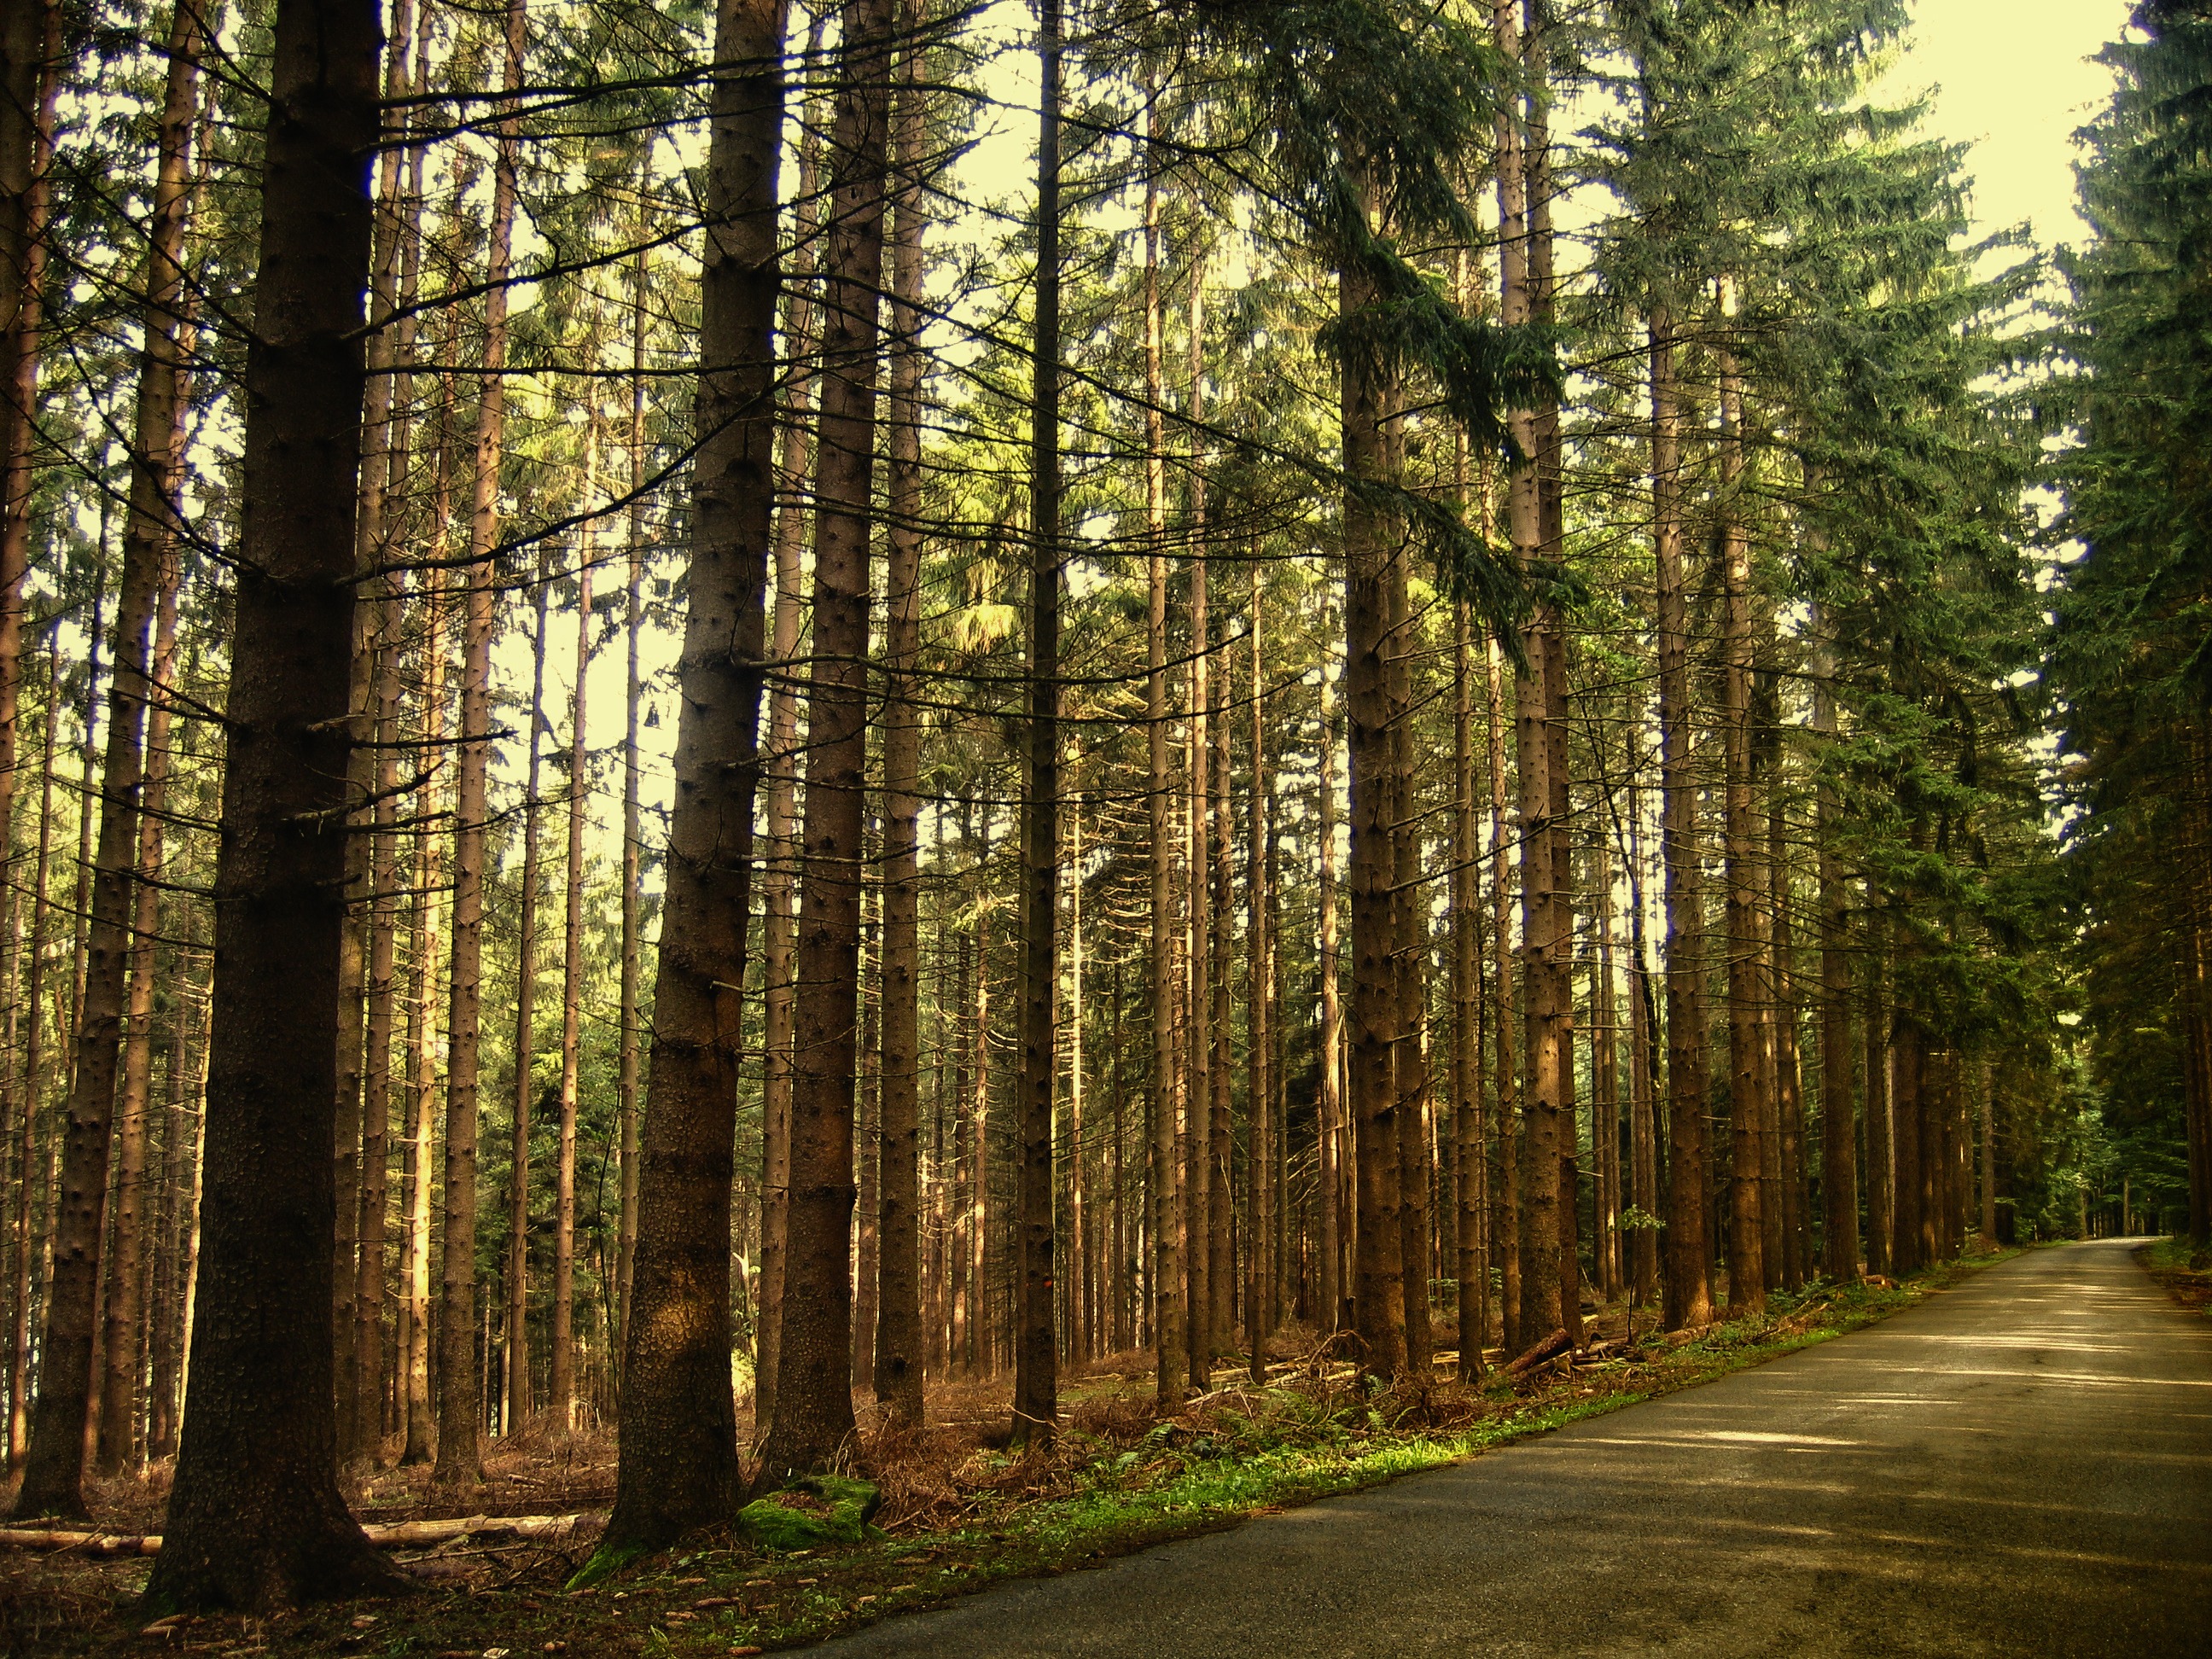
tree, nature, forest, branch, plant, road, sunlight, leaf, atmosphere, autumn, trees, spruce, deciduous, conifers, grove, woodland, habitat, away, firs, ecosystem, coniferous forest, biome, fir forest, old growth forest, natural environment, woody plant, temperate broadleaf and mixed forest, temperate coniferous forest, land plant